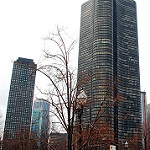
Label: buildings